Christmas in Italy

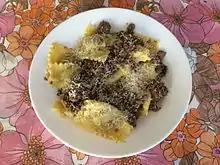
A plate of dry agnolotti pavesi, with a Pavese stew-based sauce

The Badalisc (also Badalisk) is a mythical creature of the Val Camonica, Italy, in the southern central Alps. The Badalisc is represented today as a creature with a big head covered with a goat skin, two small horns, a huge mouth and glowing eyes. According to legend the Badalisc lives in the woods around the village of Andrista (commune of Cevo) and is supposed to annoy the community. Each year it is captured during the period of Epiphany (5 and 6 January) and led on a rope into the village by musicians and masked characters, including "il giovane" ('the young man'), "il vecchio" ('the old man'), "la vecchia" ('the old woman') and "la signorina" ('the young woman'), who is "bait" for the animal's lust. There are also some old witches, who beat drums, and bearded shepherds, and a hunchback ("un torvo gobetto") who has a "rustic duel" with the animal. Traditionally only men take part, although some are dressed as women. In medieval times women were prohibited from participating in the exhibition, or even to see or hear the Badalisc's Speech; if they did so they would be denied Holy Communion the following day.